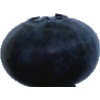
Label: blueberry